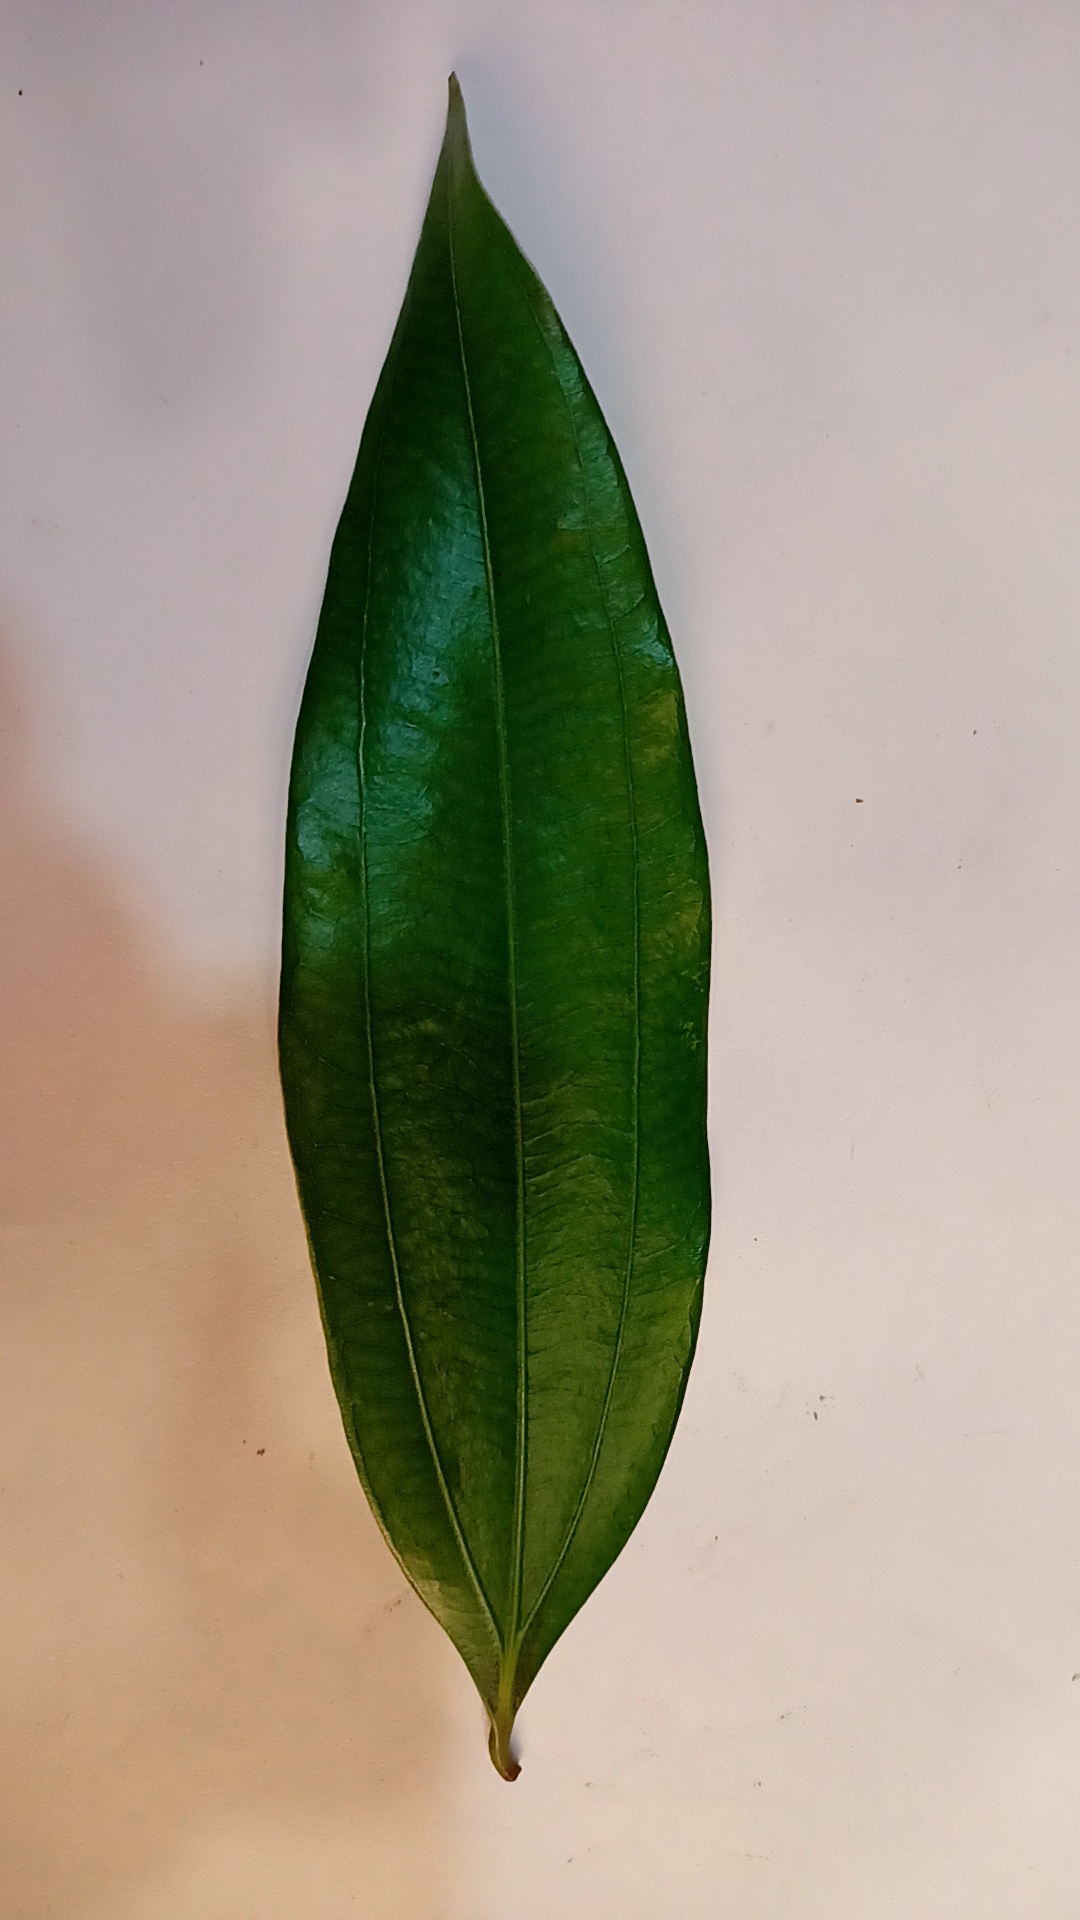
Label: Healthy